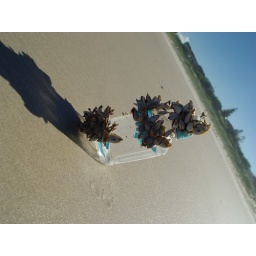
Pippis on plastic bottle in the sand